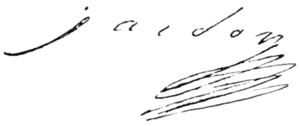
Henri-Antoine Jardon, né le 3 février 1768 à Verviers dans la principauté de Liège et mort le 25 mars 1809 à São Martinho do Campo au Portugal, est un général français de la Révolution et de l’Empire, célèbre pour son courage et ses qualités humaines.